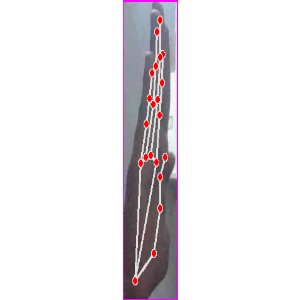
अक्षर: द